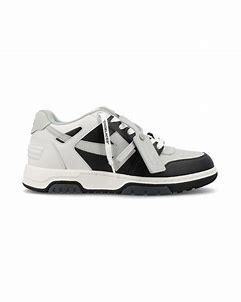
Brand: Off-White
Model: Off Out Of Office